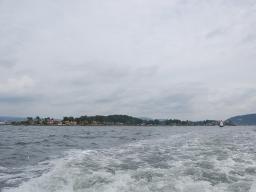
Label: Background_without_leaves